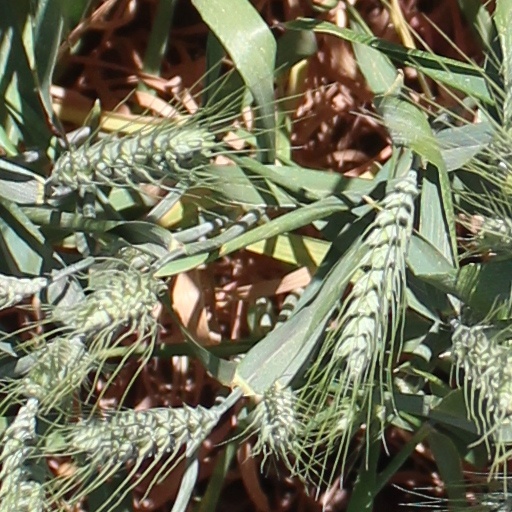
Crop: wheat